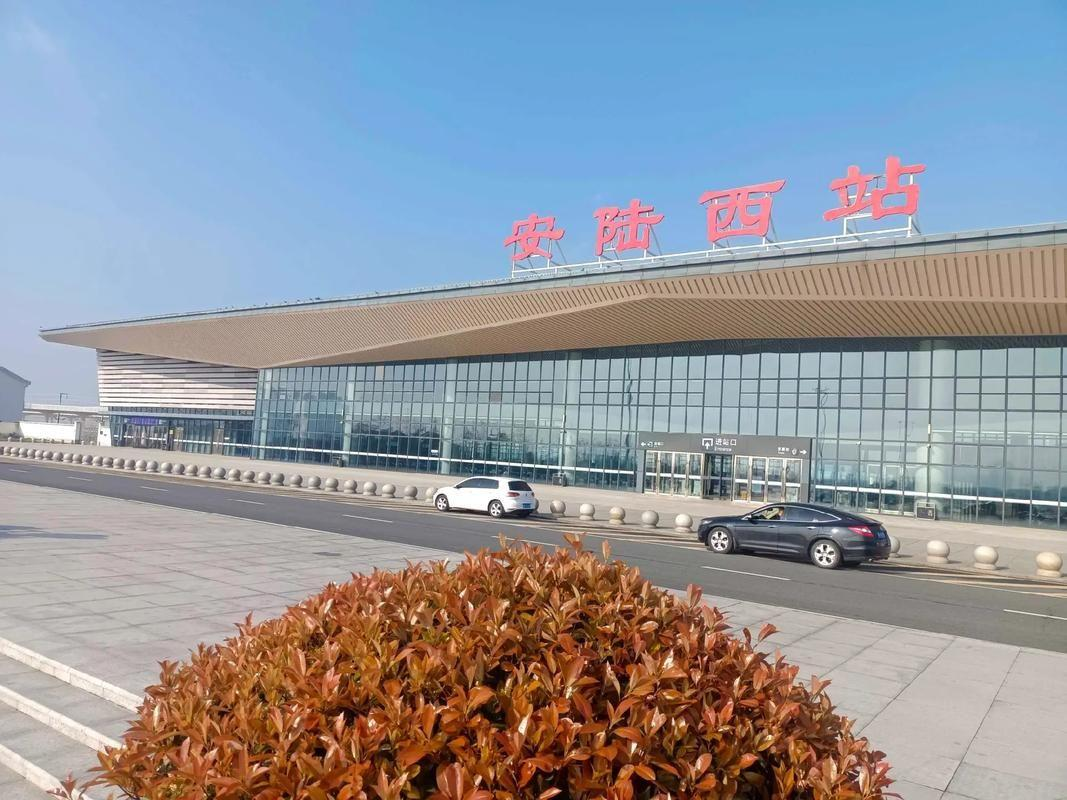
地标名称：安陆西站
所在城市：孝感市·安陆市